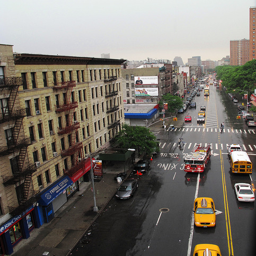
A group of vehicles on a city street.
Taxi cabs are driving down a wet city street.
A city street with a fire truck, school bus and taxis.
A firetruck, school bus, taxis, and other cars are on the road.
There is a tall building overlooking different vehicles on the street.